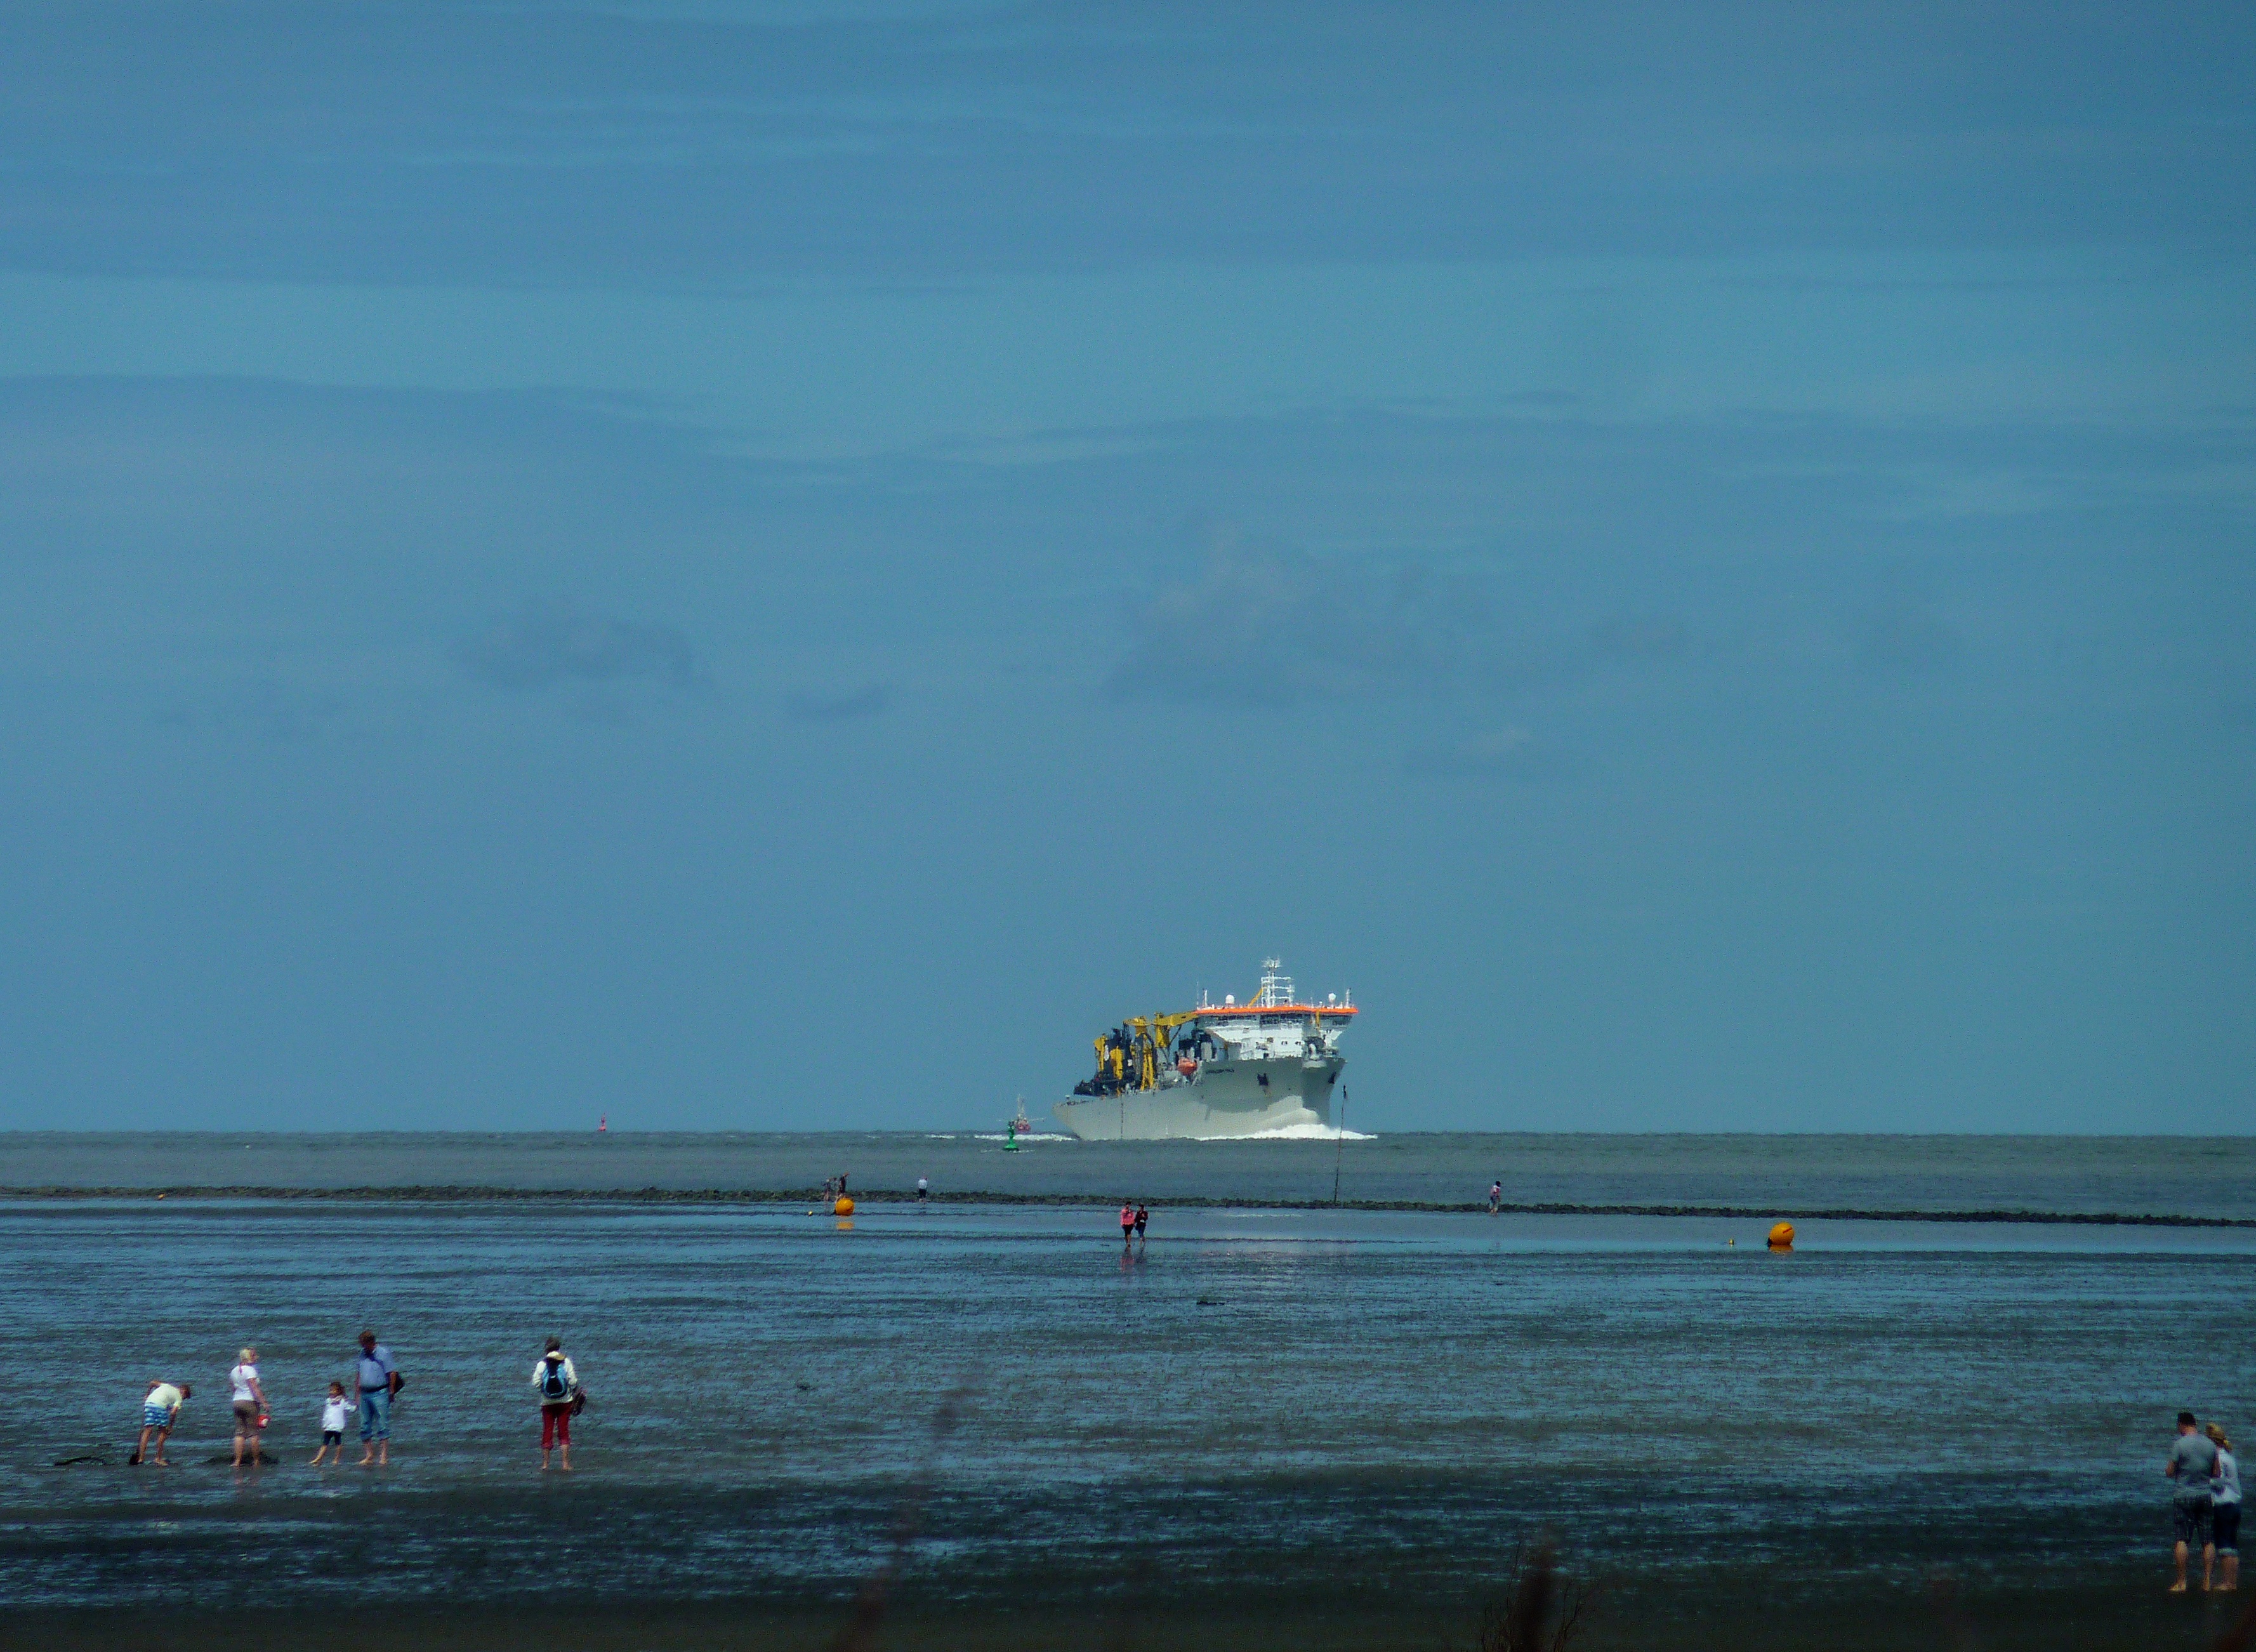
beach, sea, coast, water, ocean, horizon, boat, wave, ship, vehicle, flood, bay, ferry, boating, ships, trade, watercraft, mood, elbe, cuxhaven, cruises, ebb, weltschifffahrtsweg, atmosphere of earth